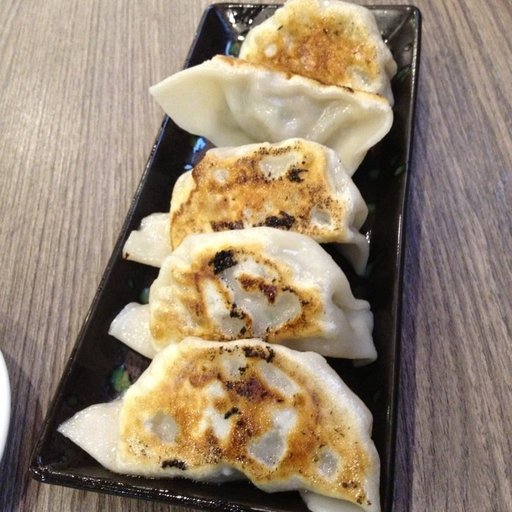
Label: gyoza